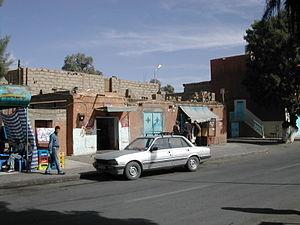
Rue Tamanrasset, Algérie